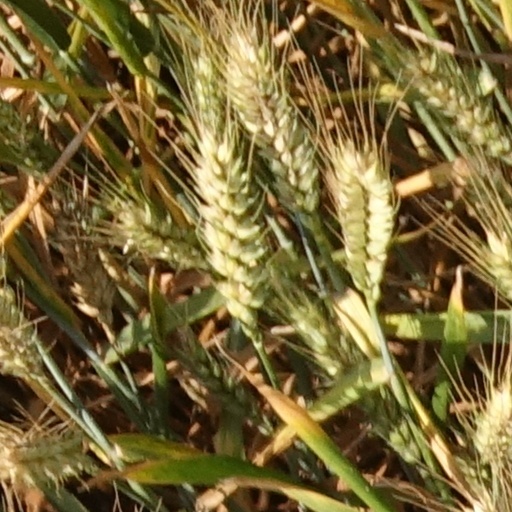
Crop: wheat